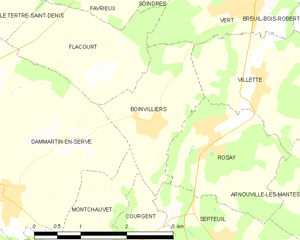
Carte des communes françaises Boinvilliers